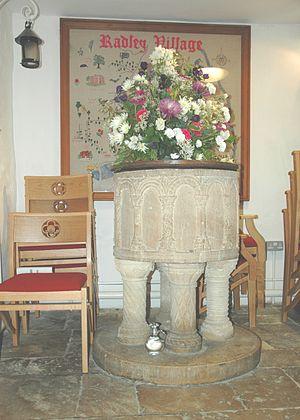
Radley est un village et une paroisse d'Angleterre, à moins de 2 km, au nord-est du centre d'Abingdon, Oxfordshire. La paroisse comprend le hameau de Lower Radley sur la Tamise. Le village était dans le Berkshire jusqu'au redécoupage de 1974 qui l'a transféré dans l'Oxfordshire. L'agglomération est le siège du Radley College, un établissement scolaire privé renommé qui accueille des garçons à partir de 13 ans.